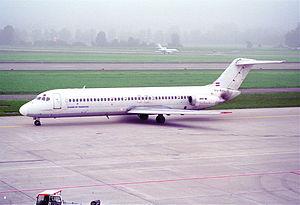
Air Serbia, en serbe : Er Srbija ou serbe en écriture cyrillique : Ер Србија, est une compagnie aérienne de Serbie dont le capital est détenu à 51 % par l'État et 49 % par Etihad Airways.